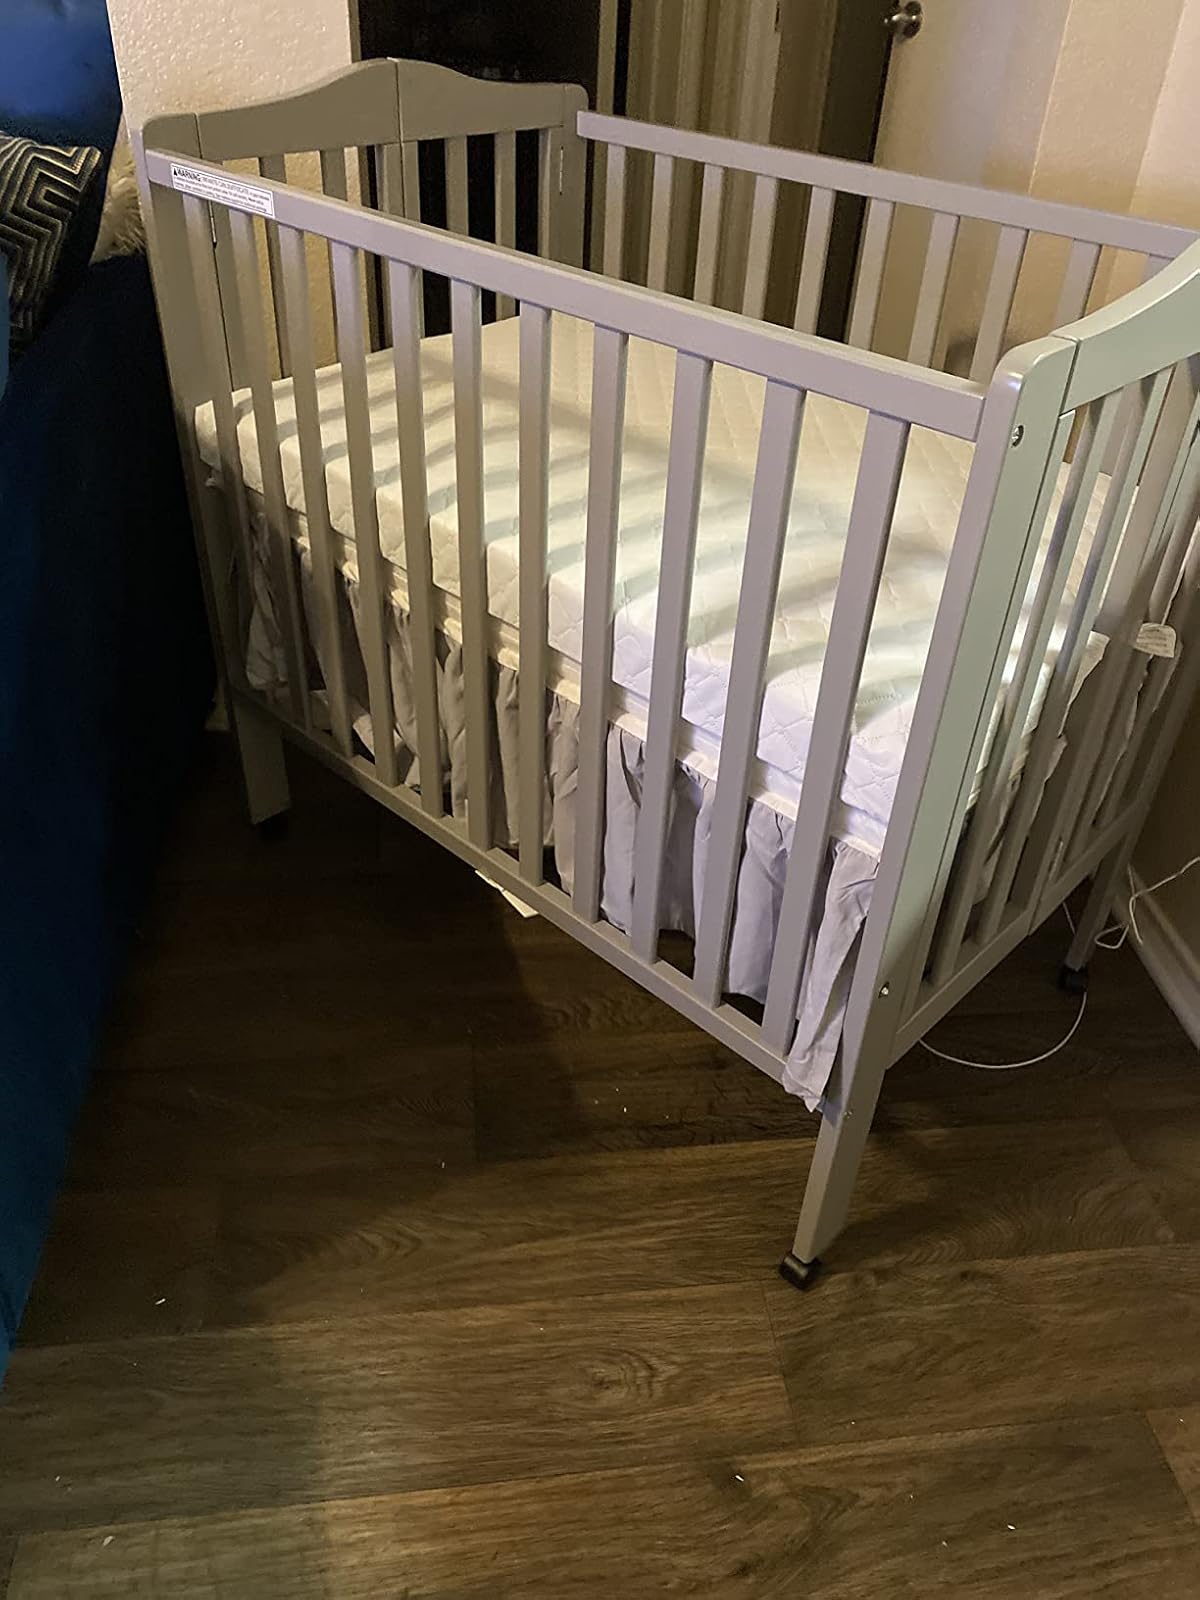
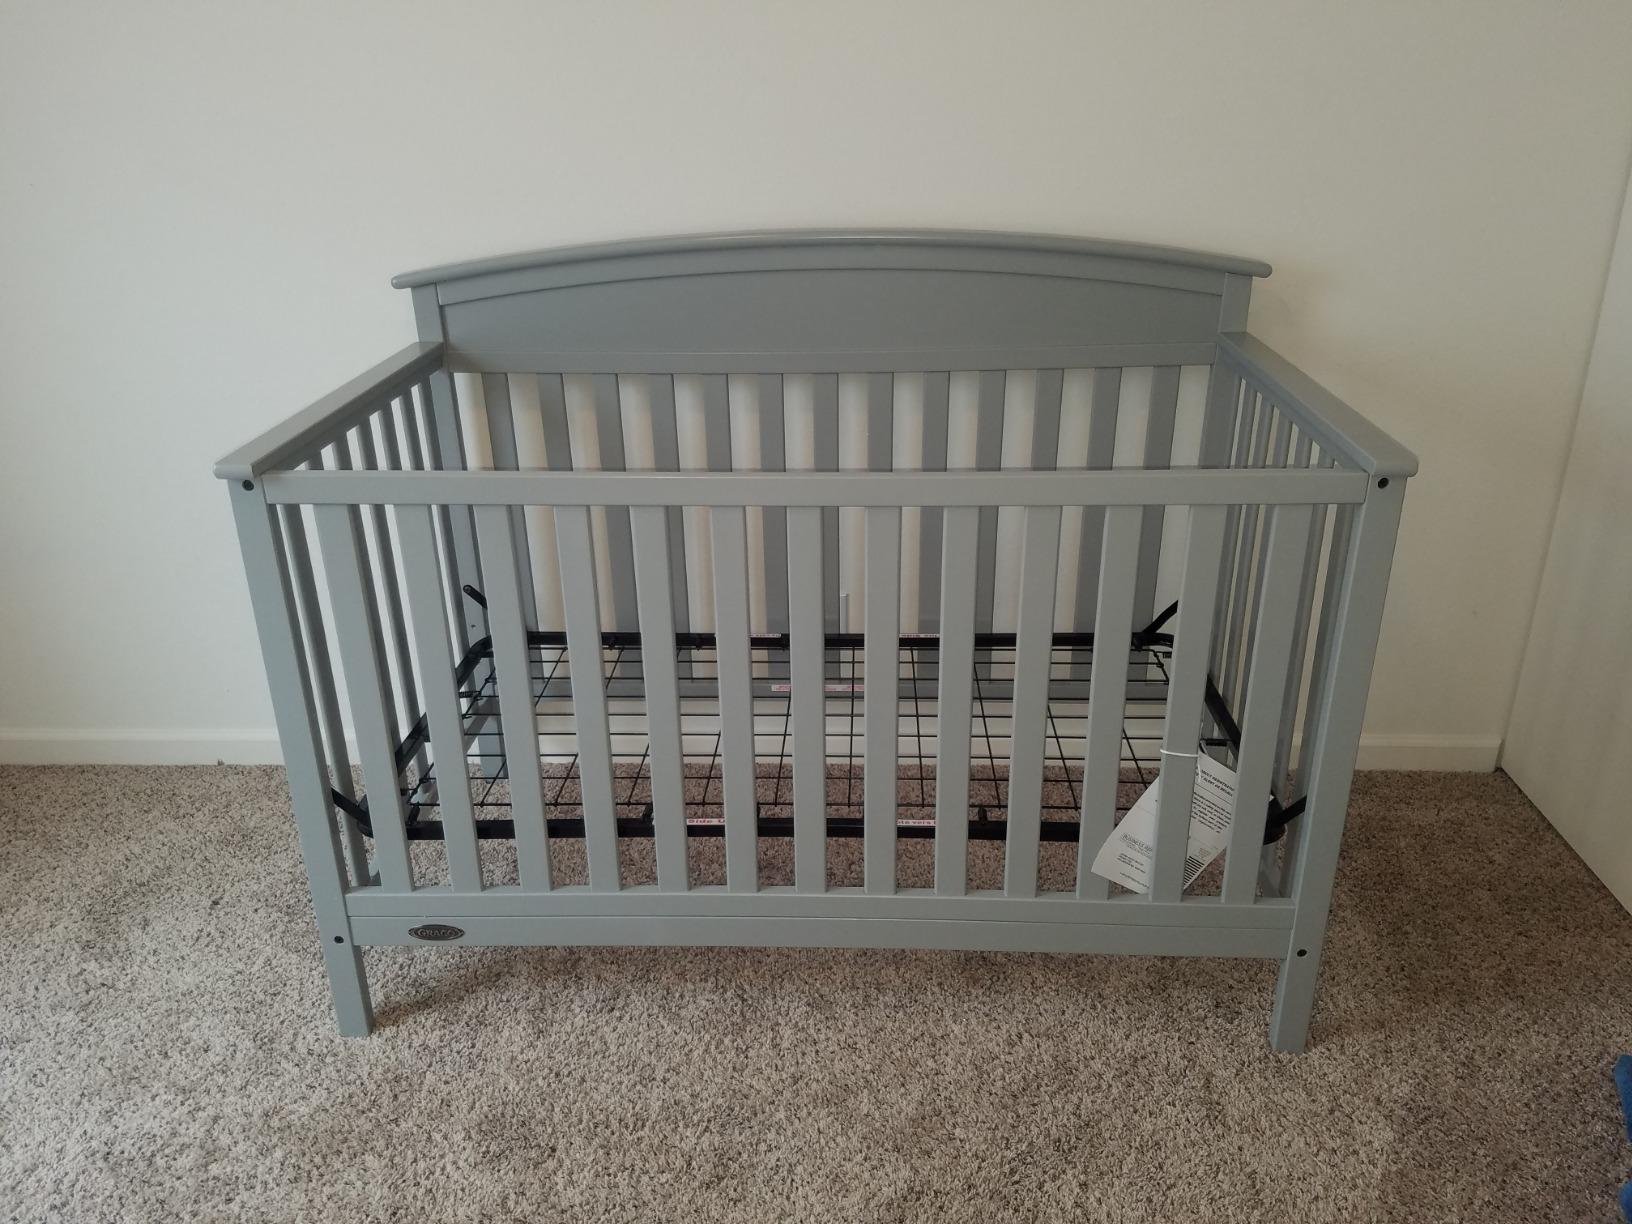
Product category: products_crib
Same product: no